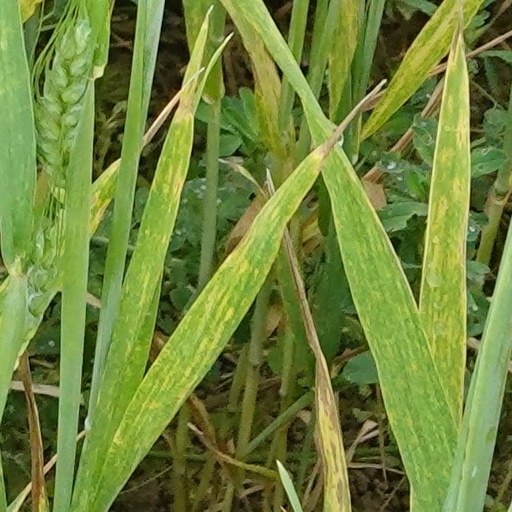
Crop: wheat